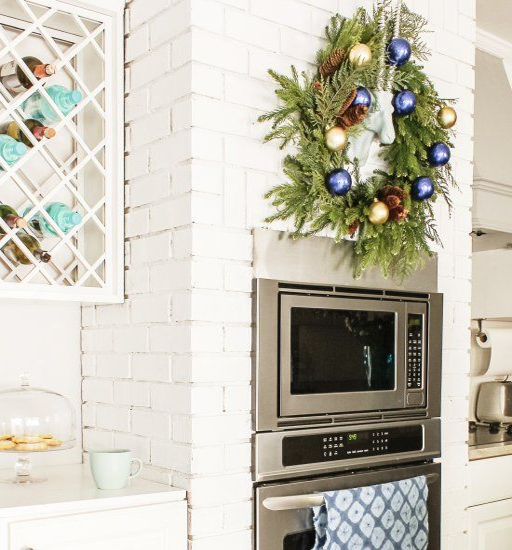
a mix of boho , coastal and glam decor is what you will find on this home tour by industry .